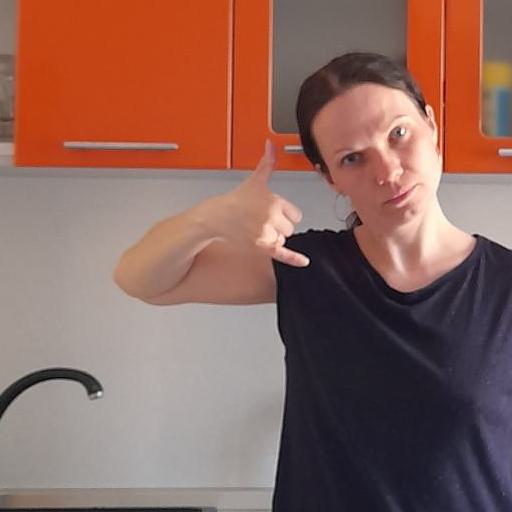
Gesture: call